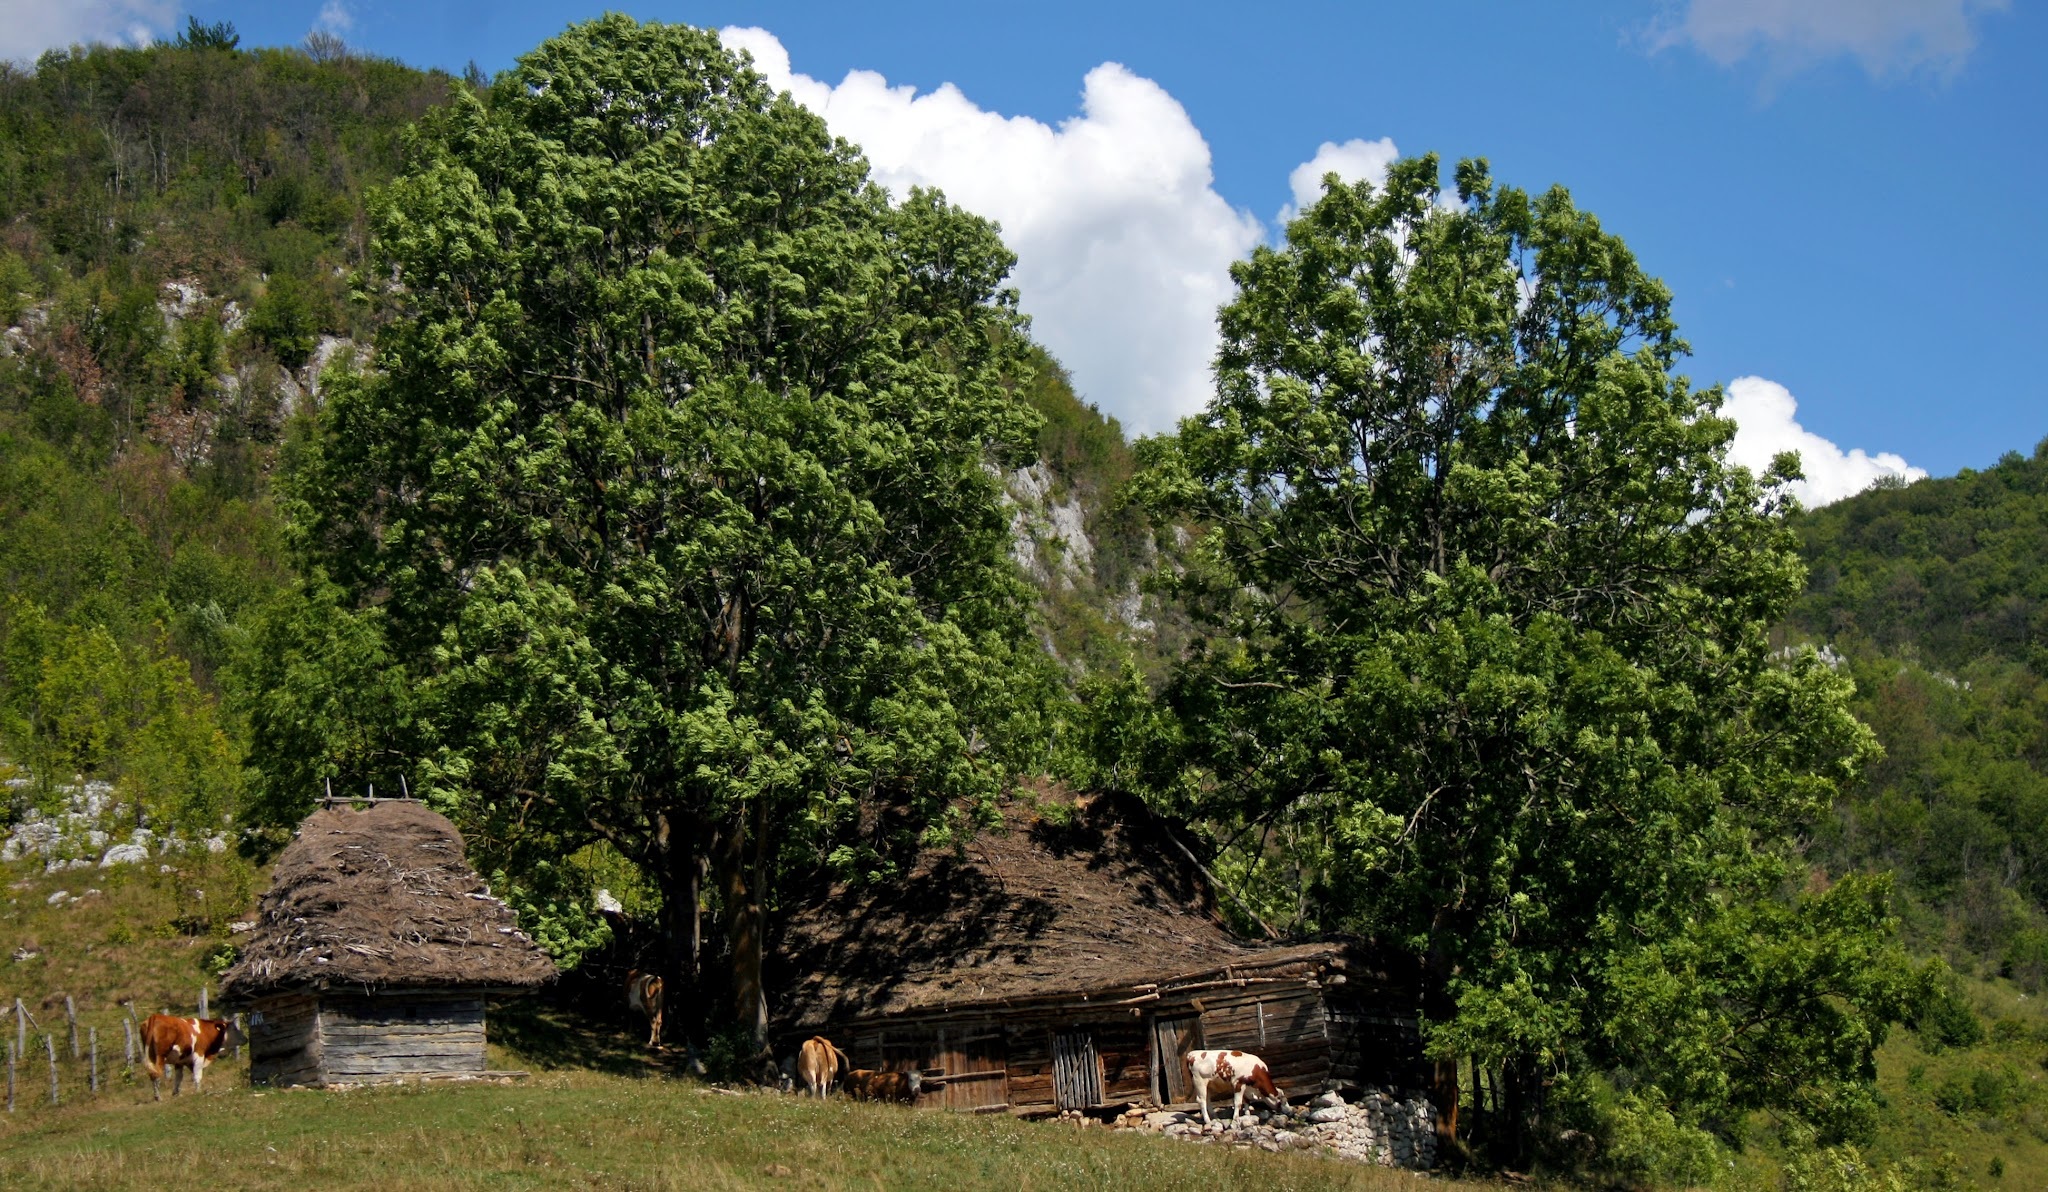
landscape, tree, nature, mountain, sky, farm, hill, valley, village, rural, jungle, natural, savanna, trees, cows, clouds, ruins, ecosystem, rural area, woody plant